Yola, Nigeria

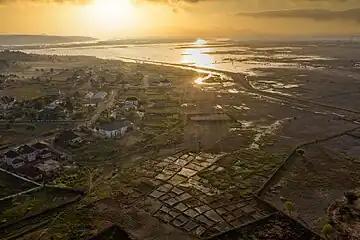
Global warming has had a negative impact on climate and weather patterns as is visible here with the River Gongola flooding some households and farmlands in Yola.

Yola has a tropical savanna climate that borders on a hot semi-arid climate ("Aw" bordering on "BSh" according to the Köppen climate classification) with a dry season and wet season. The temperature is warm year-round, with August and September having the lowest average high at and December having the lowest average low at . March has the highest average high of , while April has the highest average low at . The highest temperatures occur in March and April, just before the wet season starts.